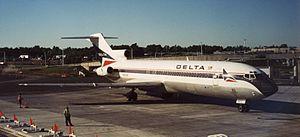
Le 31 août 1988, un Boeing 727-200 effectuant le vol Delta Air Lines 1141 entre Dallas-Fort Worth au Texas et Salt Lake City dans l'Utah, s'écrase au décollage, tuant 14 des 108 personnes à bord et en blessant 76 autres.